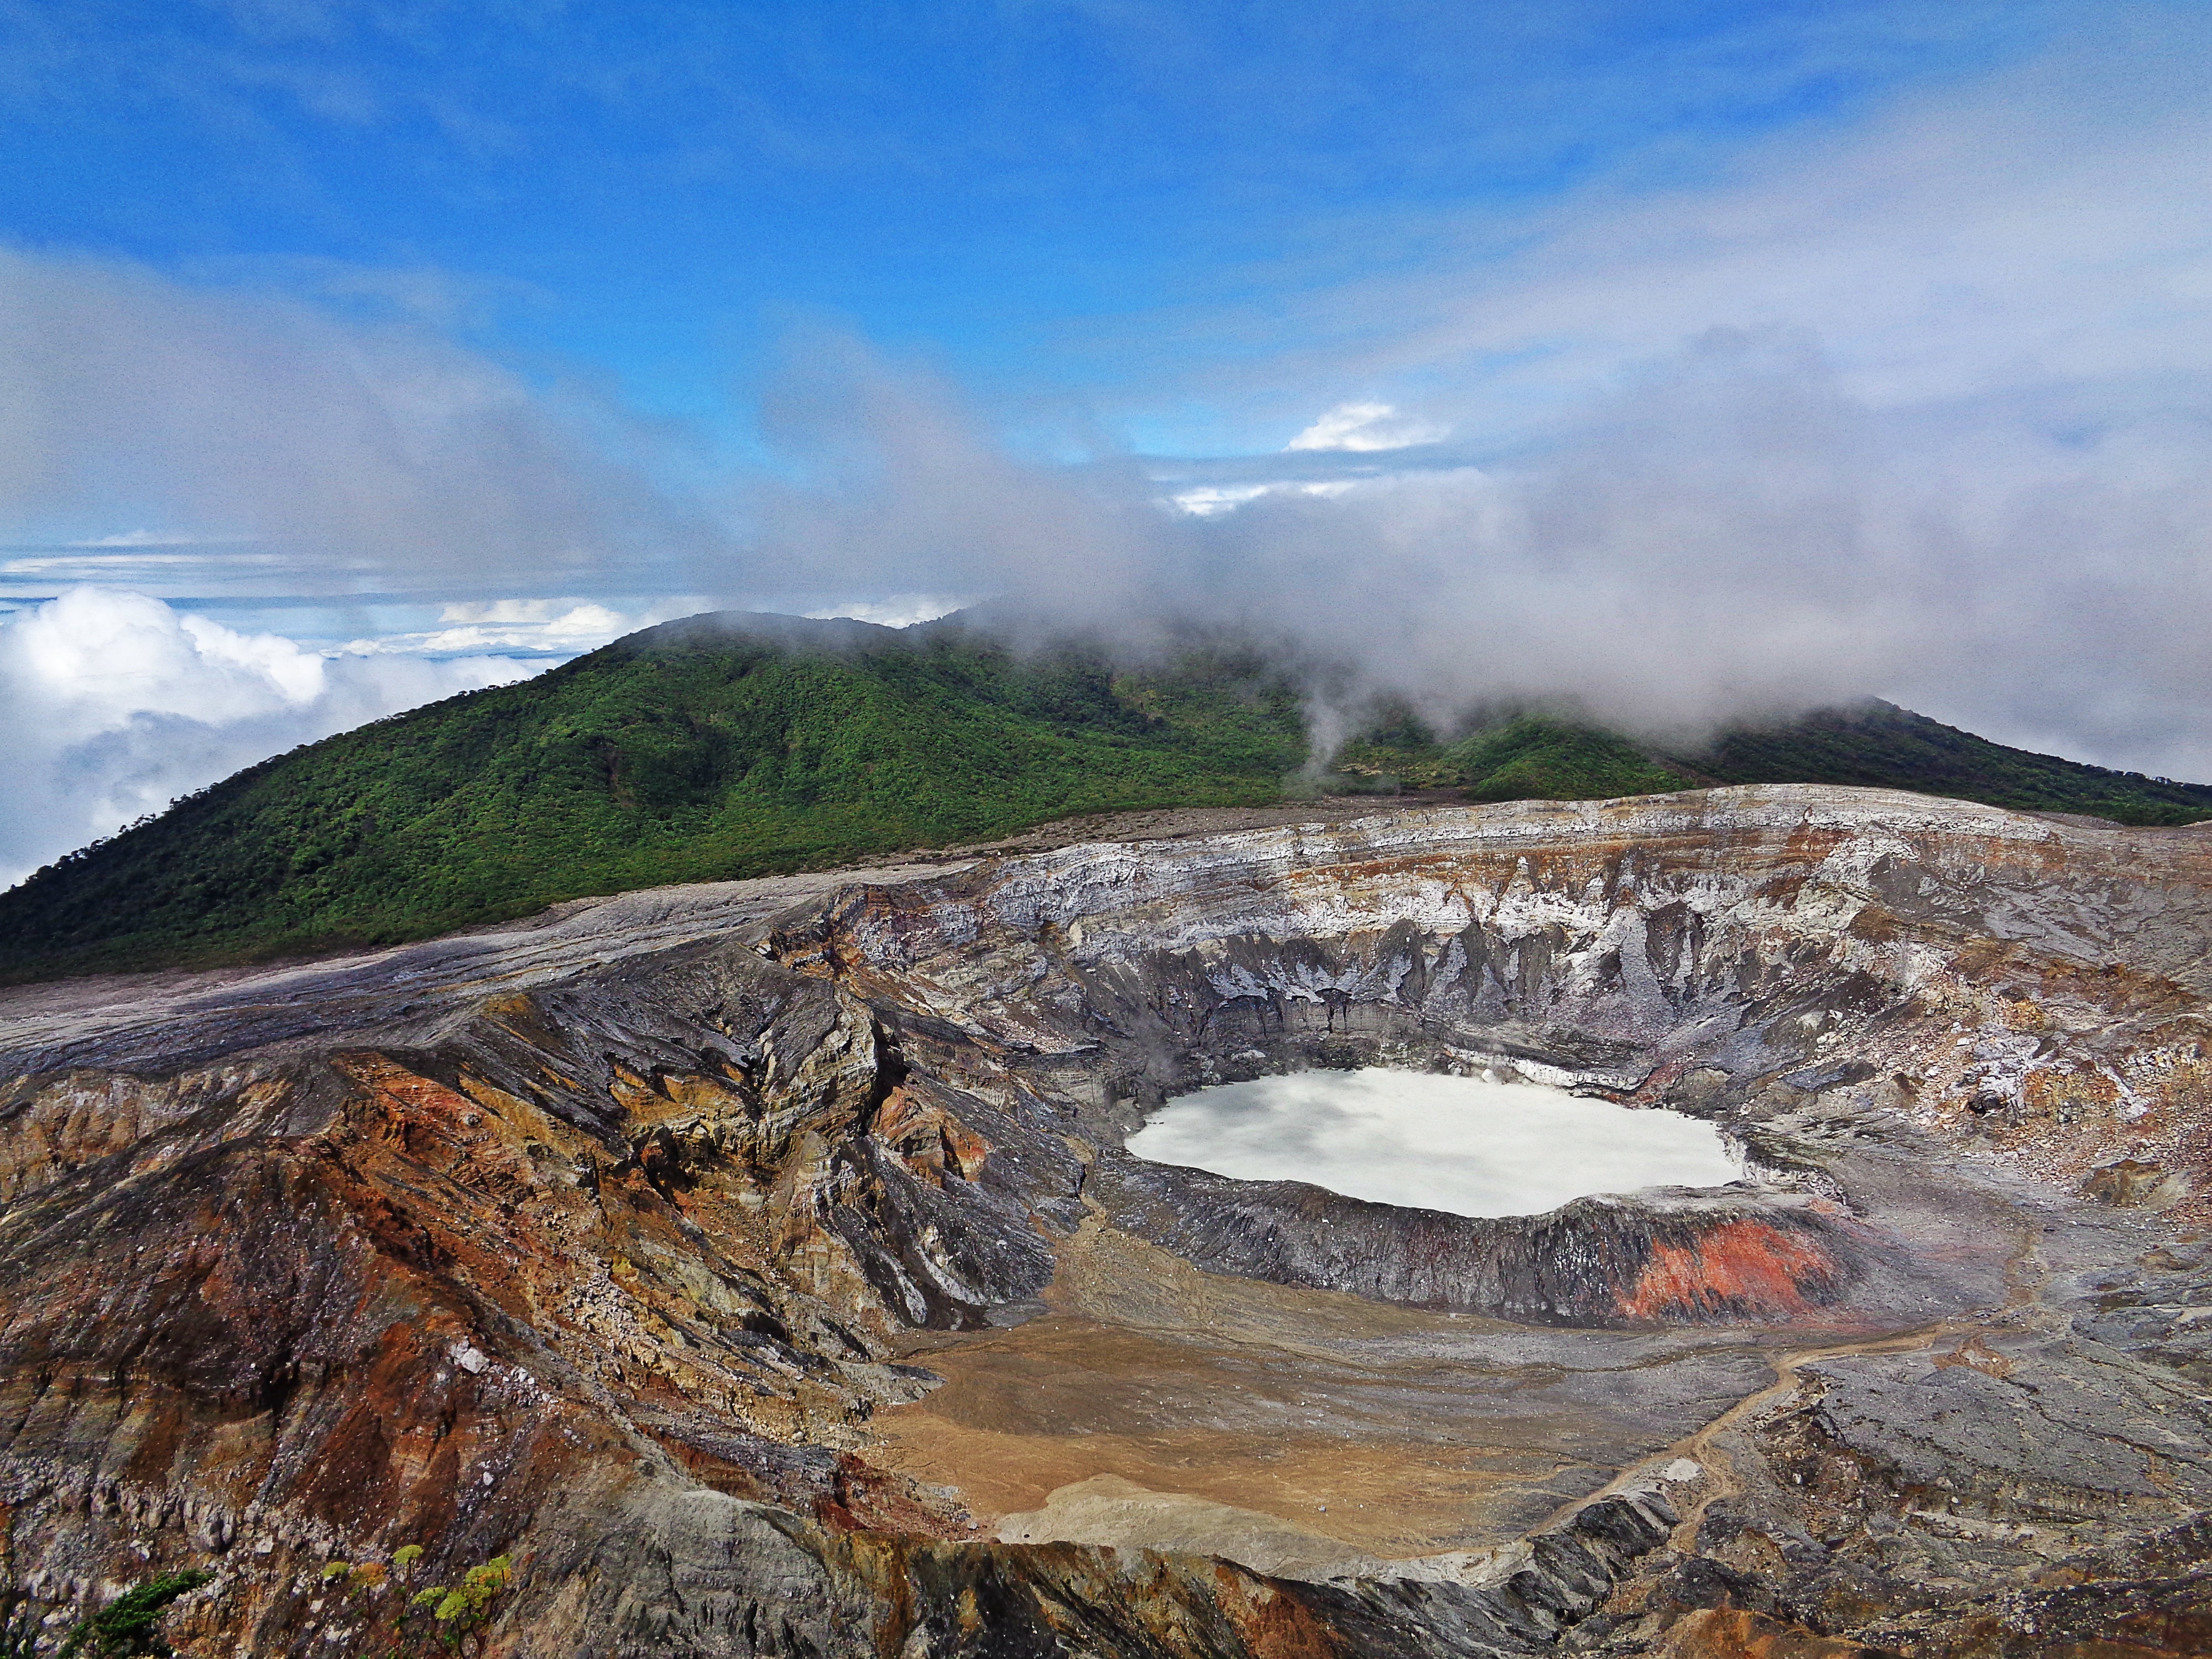
landscape, mountain, mountain range, volcano, crater, reservoir, geology, mountains, plateau, landform, costa rica, volcanic crater, aerial photography, poas, geographical feature, geological phenomenon